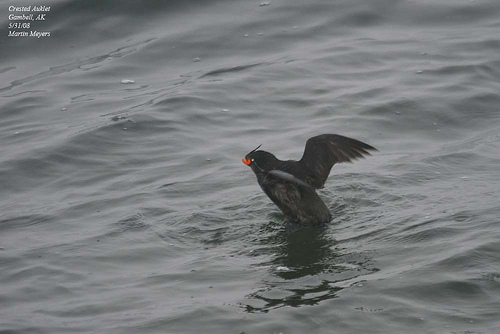
this medium sized bird is all black, from head to talon and has a larger set of wings and what appears to be a red beak.
the bird has a red bill that is somewhat small and not curved.
this bird is black with weird wings and has a very short beak.
black bird with white cheek patches, red bill, and black long eyebrows.
this bird is mostly black with a short blunt bright orange bill.
a medium sized bird with dark grayish/black feathers and a bright redish orange bill.
this bird has wings that are black and has an orange bill
this particular bird has a belly that is black and brown with a red bill
this bird has a black crown as well as a orange bill
this bird has wings that are black and has an orange bill
Species: Crested Auklet